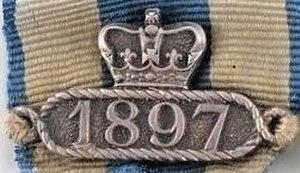
La médaille du jubilé de diamant de Victoria est une médaille commémorative frappée en 1897 au Royaume-Uni pour fêter le jubilé de diamant de Victoria, célébrant le 60ᵉ anniversaire de l’accession au trône de la reine.